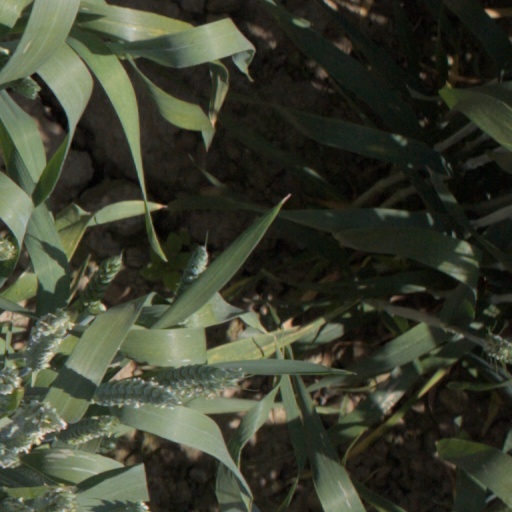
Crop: wheat